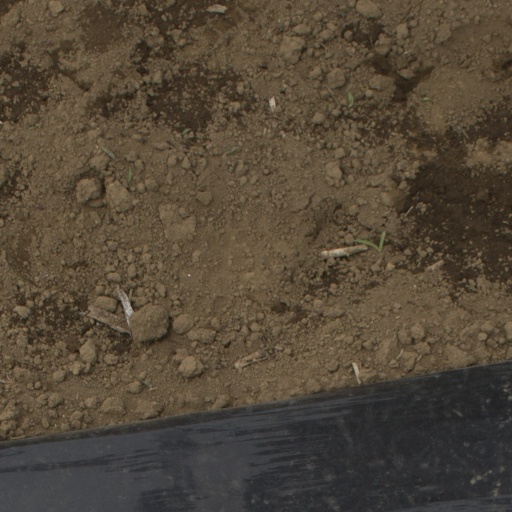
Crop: Jerusalem artichoke